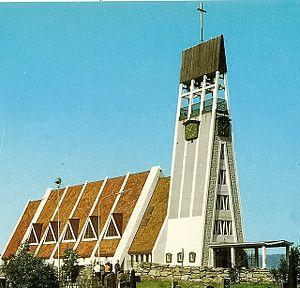
L'église d'Hammerfest est une église évangélique et luthérienne située à Hammerfest, en Norvège.